Julia Morris

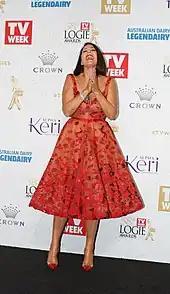
Morris at the 2016 Logie Awards

Morris's first television appearance was in 1985, aged 17, as a contestant on the talent show "New Faces". She performed "Holding Out for a Hero", a Jim Steinman song made famous by Bonnie Tyler, and tied for first place.